The Hawthorns

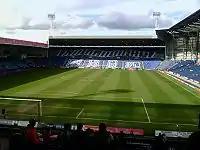
View of the Birmingham Road End from the Smethwick End.

Albion celebrated the stadium's centenary on 3 September 2000 by beating Crystal Palace 1–0 in a Division One match. In 2001 the Rainbow Stand was replaced by the new East Stand, raising the capacity to 28,003. In 2002, the Hawthorns became the first ground to install big screens in the widescreen format. The ground hosted its first Premier League match on 24 August 2002, with Albion losing 3–1 to Leeds United. Leeds player Harry Kewell scored the first Premier League goal on the ground. The Jeff Astle gates, which commemorate one of Albion's greatest strikers, were unveiled on 11 July 2003. The gates are located on the Birmingham Road, close to the Woodman Corner, and form the entrance to the East Stand car park. In December 2003, the board of directors unveiled plans to increase the stadium's capacity to 40,000 all-seated. However, these plans were scrapped as Albion slipped out of the Premiership in 2006.